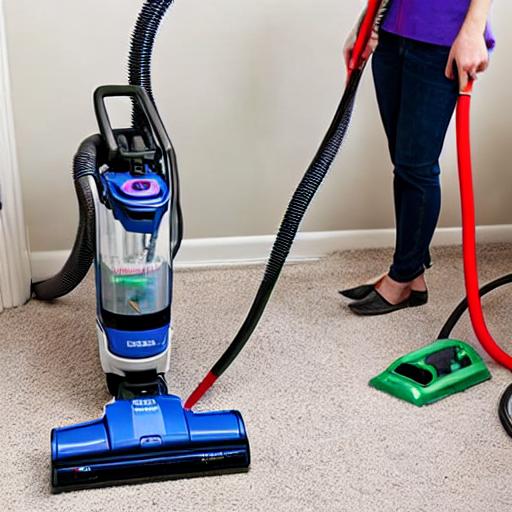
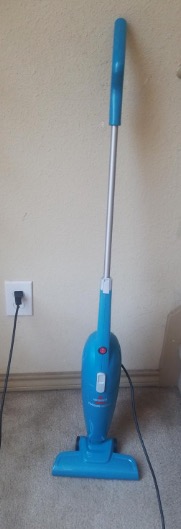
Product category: items_vacuum
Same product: no